Wanted Man (film)

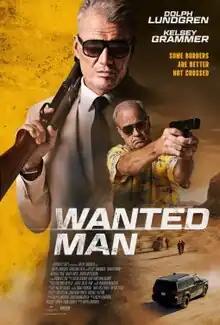
Theatrical release poster

Wanted Man is a 2024 American action film starring and directed by Dolph Lundgren, who also wrote the screenplay with Michael Worth.